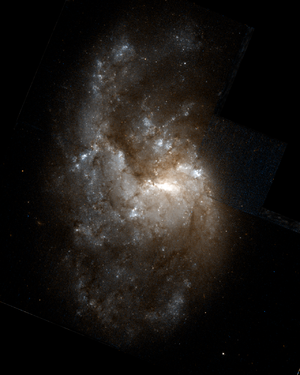
NGC 1385 est une galaxie spirale barrée située dans la constellation du Fourneau à environ 68 millions d'années-lumière de la Voie lactée. Elle a été découverte par l'astronome germano-britannique William Herschel en 1784.